Kyrgyzstan–Russia relations

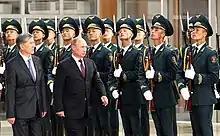
Almazbek Atambayev with Vladimir Putin.

President Askar Akayev was very enthusiastic about more direct forms of reintegration, such as the Eurasian Union that the President of Kazakhstan, Nursultan Nazarbayev, proposed in June 1994. Akayev's invitation for Russian border guards to take charge of Kyrgyzstan's Chinese border, a major revision of his policy of neutrality, was another move toward reintegration.